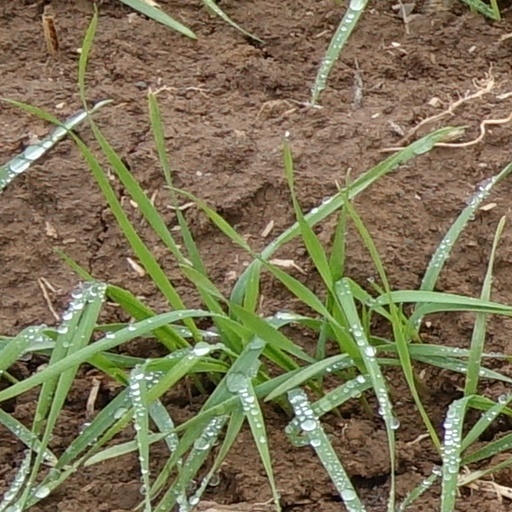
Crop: wheat